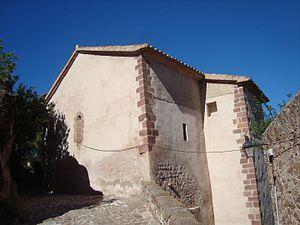
Vilafamés, en valencien et officiellement, est une commune d'Espagne de la province de Castellón dans la Communauté valencienne. Elle est située dans la comarque de Plana Alta et dans la zone à prédominance linguistique valencienne. Vilafamés appartient à l'association Les Plus Beaux Villages d'Espagne.